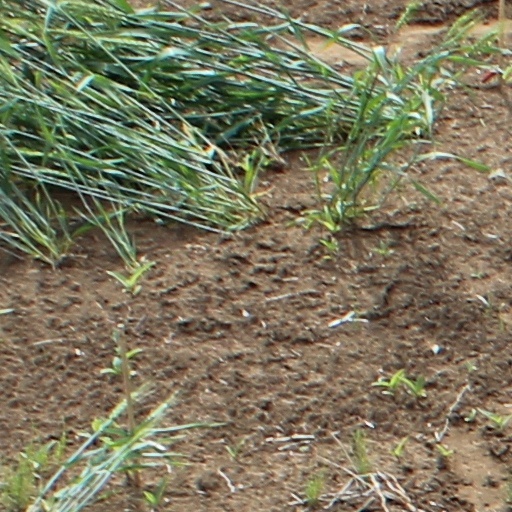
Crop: wheat